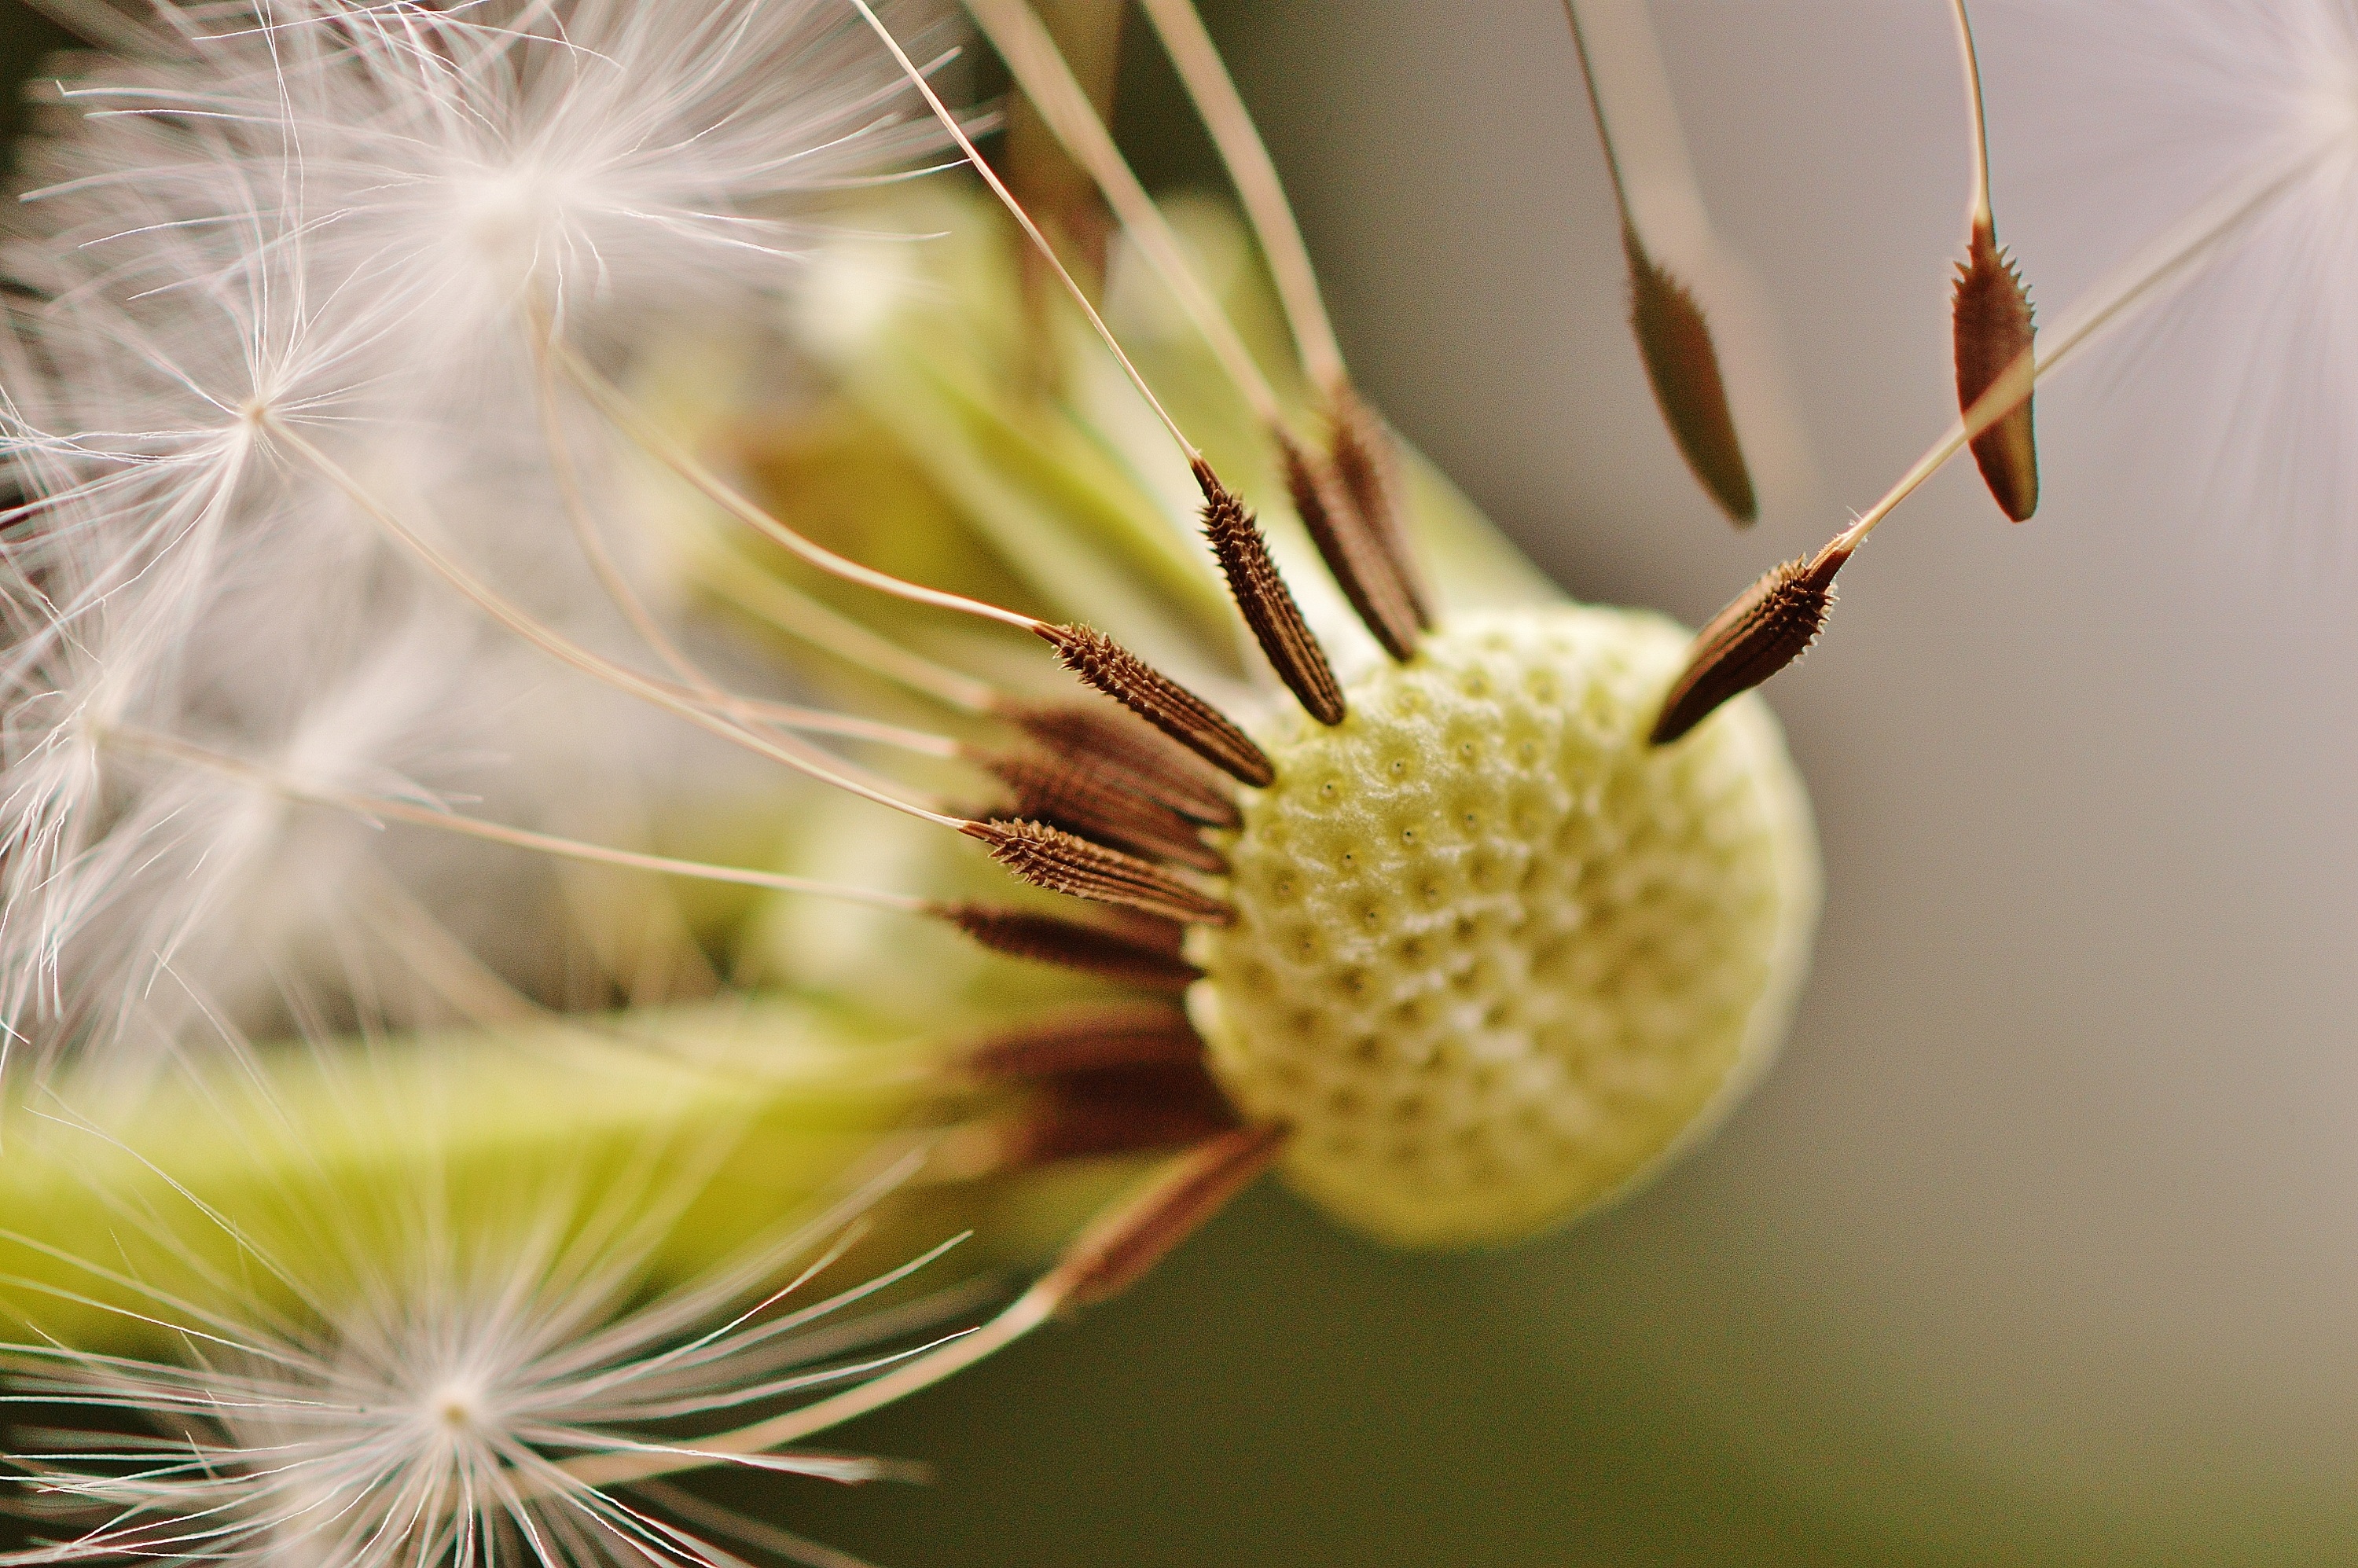
nature, branch, plant, photography, dandelion, leaf, flower, petal, pollen, green, botany, yellow, close, flora, fauna, wild flower, wildflower, close up, pointed flower, macro photography, flowering plant, daisy family, plant stem, land plant, thorns spines and prickles